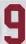
Number: 9